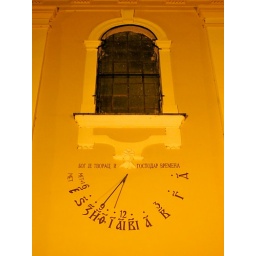
On the wall of the church of St. Nikola in Kikinda, Serbia.The title says: &amp;quot;God is the creator and master of time&amp;quot;.